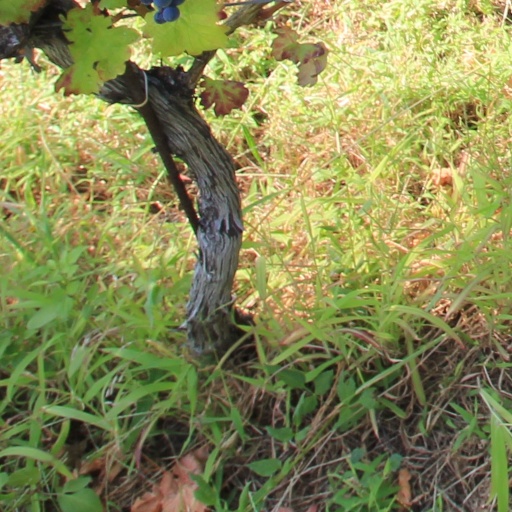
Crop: grape